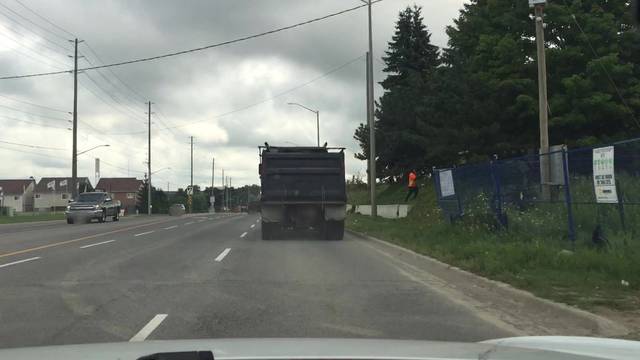
Region: Canada
Coordinates: 43.943, -78.834